Adolf Behrman

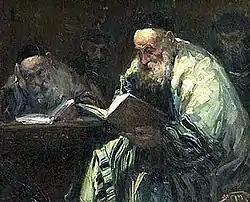
Adolf Behrman, "Talmud readers"

A graduate of the Academy of Fine Arts in Munich, Behrman's first commercial success was the selling of a series of paintings and drawings to an arts' collector in Łódź in 1905 which enabled him to travel to Paris. He lived there, studied at the Academy and worked for the next five years. From 1924 to 1927, Behrman traveled to Palestine, Egypt and later Morocco. His landscapes originating from that period have become the most known part of his work. Behrman's palette became brighter in that period with the introduction of impressionist tones. In the 1930s, he returned to Poland and went to Kazimierz Dolny for the first time. There, he created one of his most important works, "Interior of the Synagogue in Kazimierz Dolny".